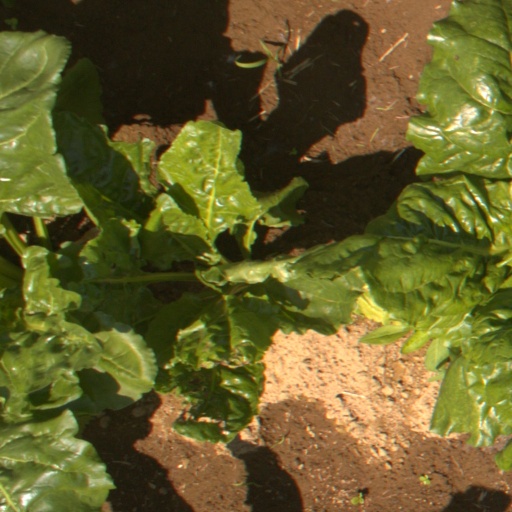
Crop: sugar beet